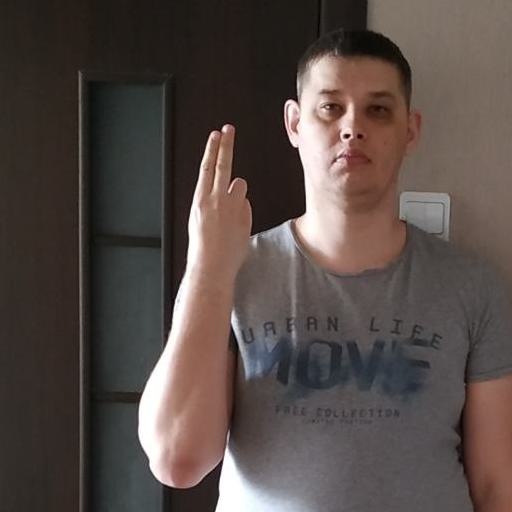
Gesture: two_up_inverted